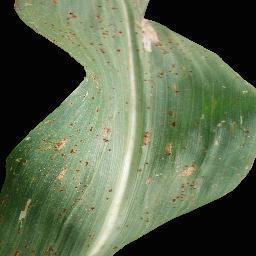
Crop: corn
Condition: (maize)_common_rust